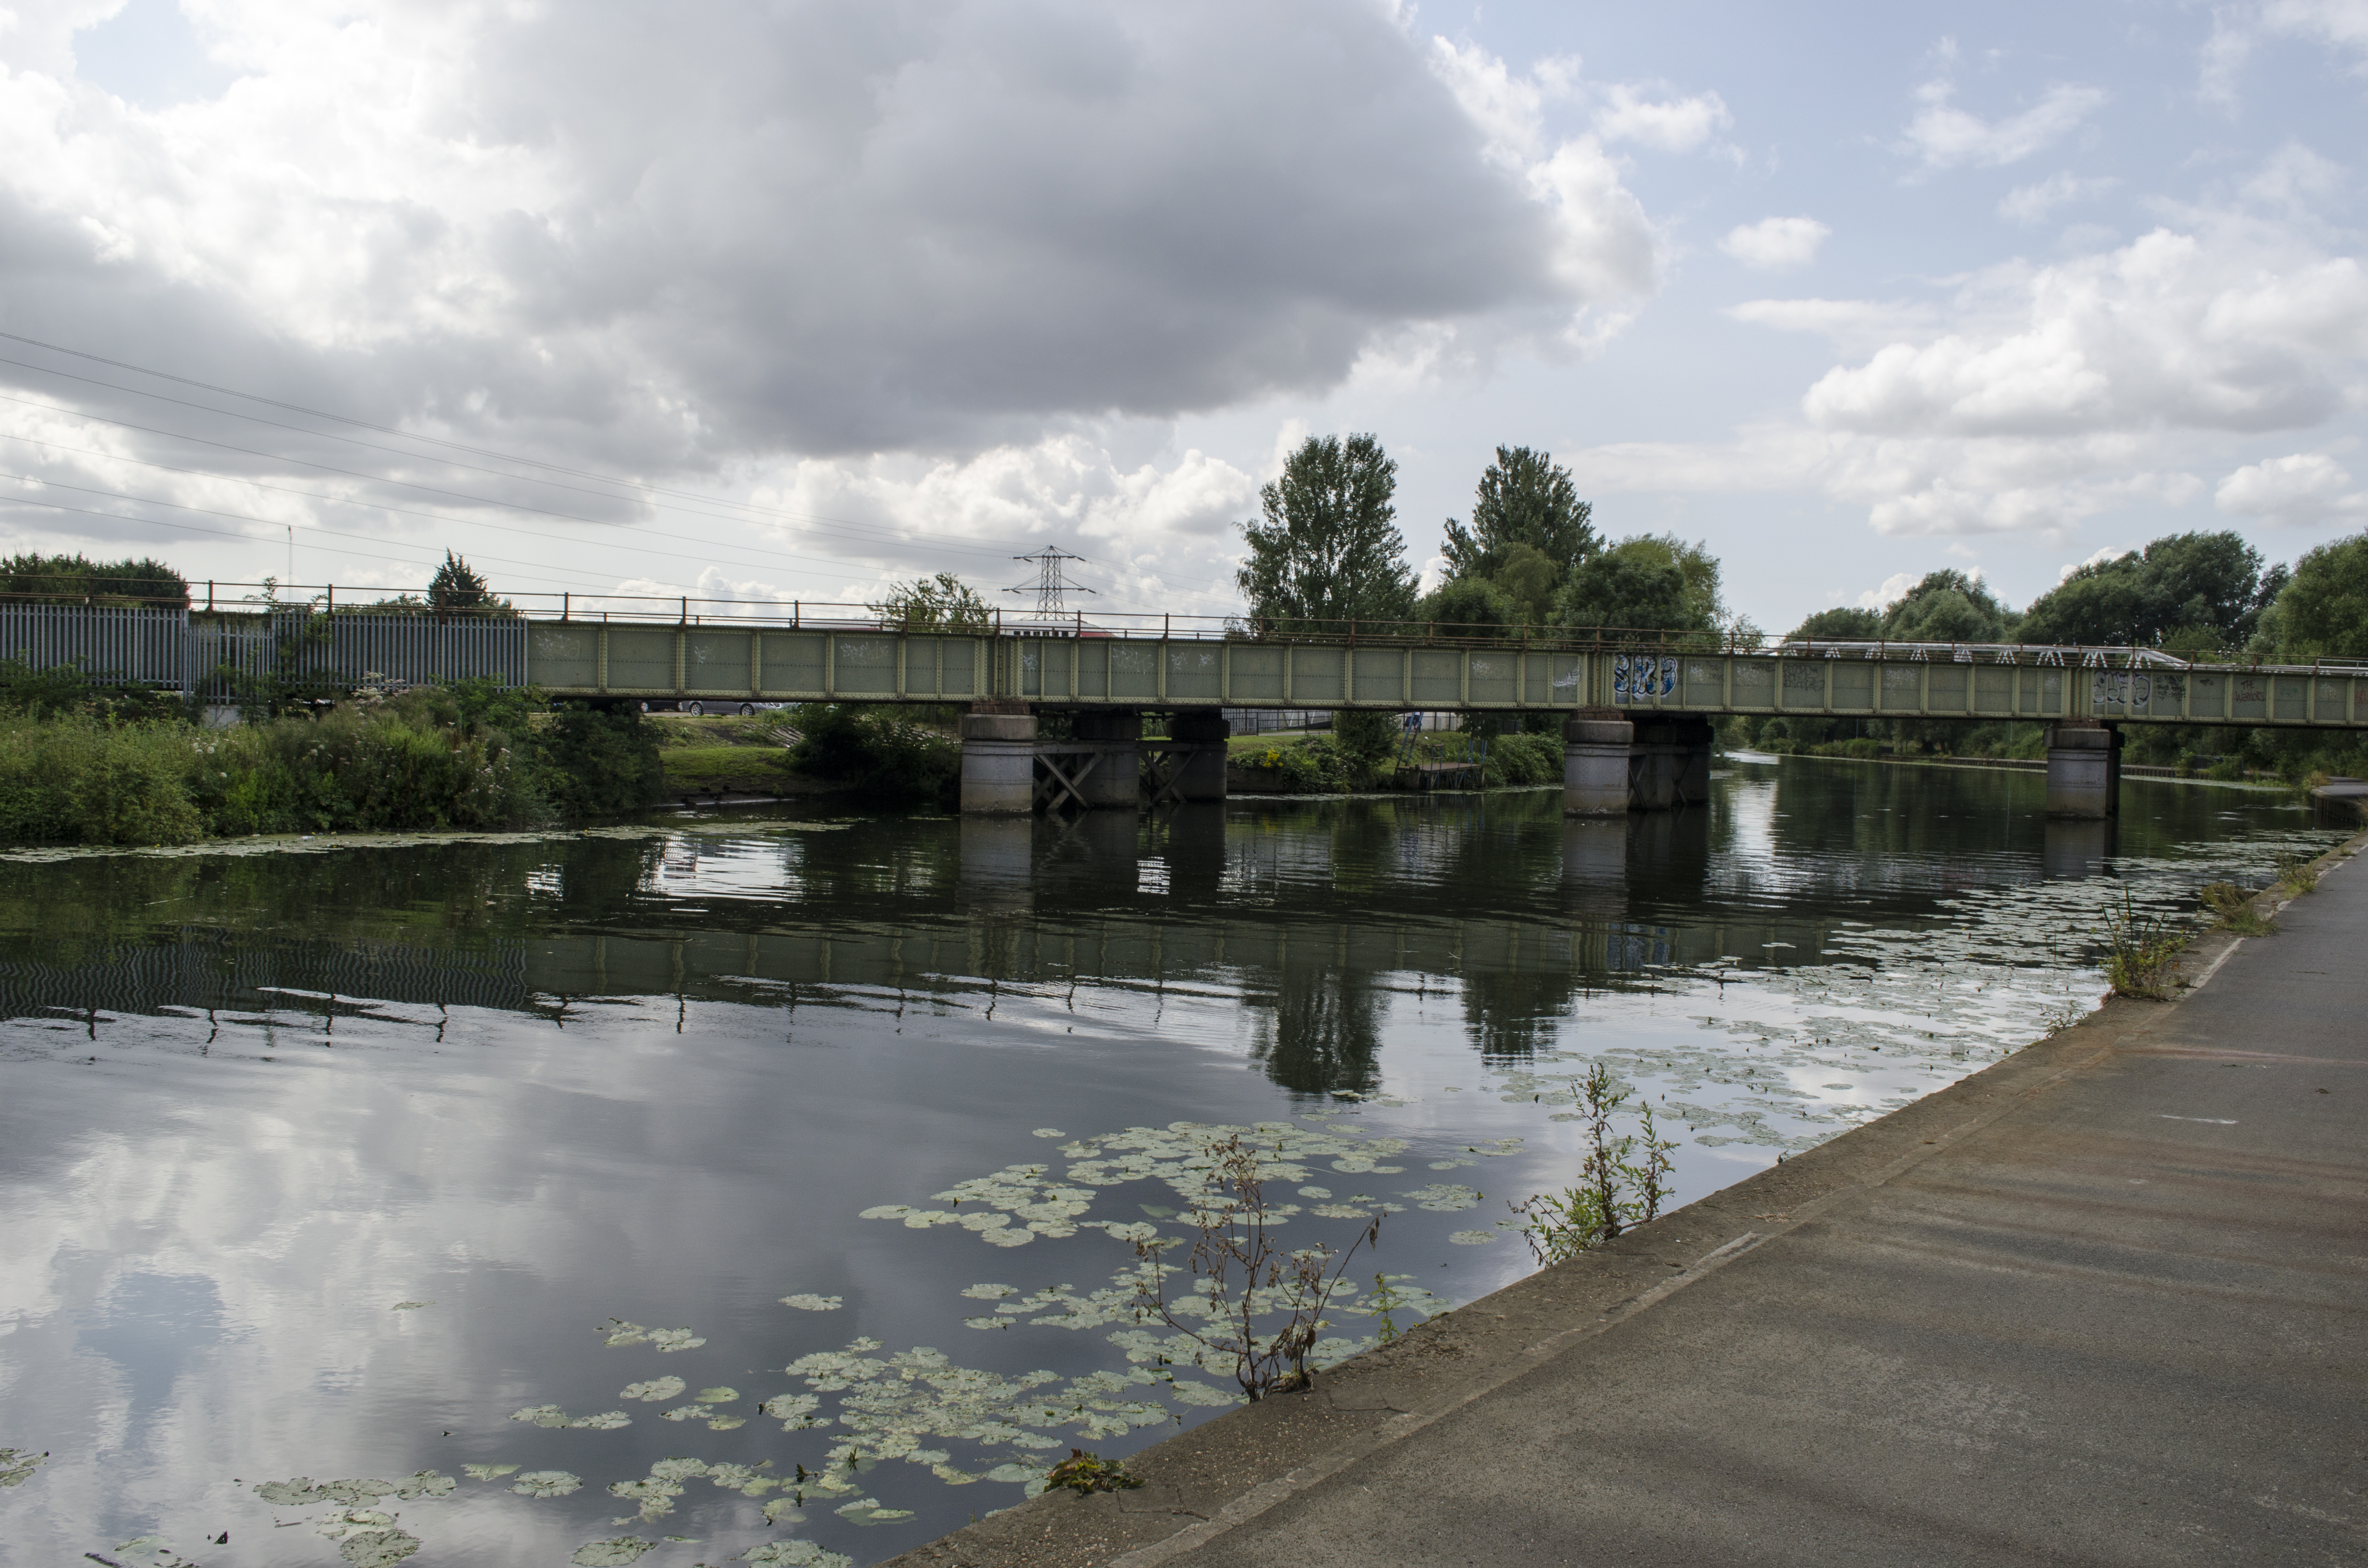
water, bridge, lake, river, canal, pond, reflection, reservoir, waterway, uk, reflections, bridges, waterways, peterborough, nene, reflecting pool, nonbuilding structure